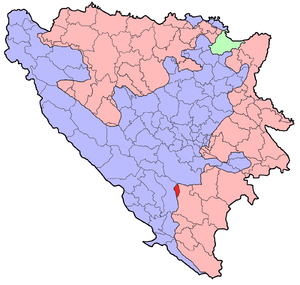
Istočni Mostar est une municipalité de Bosnie-Herzégovine située dans la République serbe de Bosnie. Selon les premiers résultats du recensement bosnien de 2013, elle compte 280 habitants.